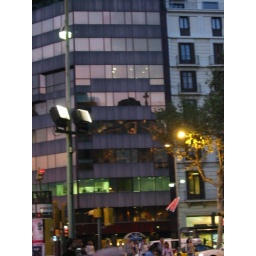
Casa Batllo reflected in glass building